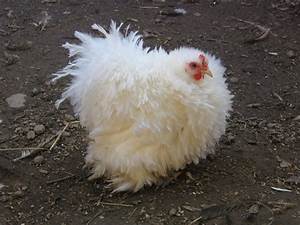
Label: gallina